Withybed Wood

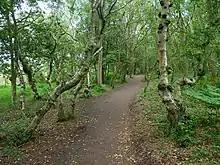
Path along the northern edge of Withybed Wood

Withybed Wood is home to a variety of tree species including downy birch, English oak and white poplar. Bluebells carpet the western fringe of the wood; foxglove and violets can be seen in the sunnier parts.